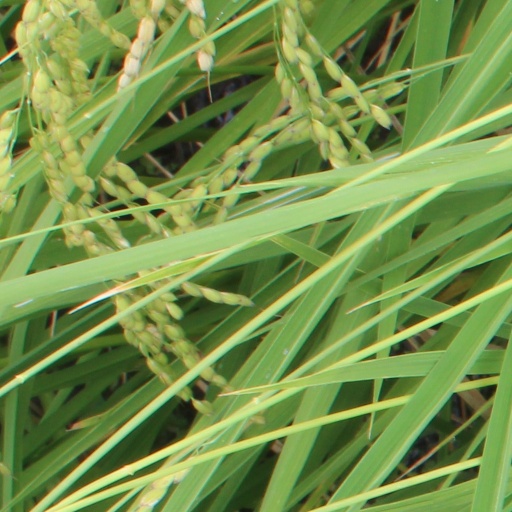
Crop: rice